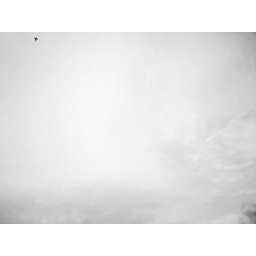
tiny bird in the sky